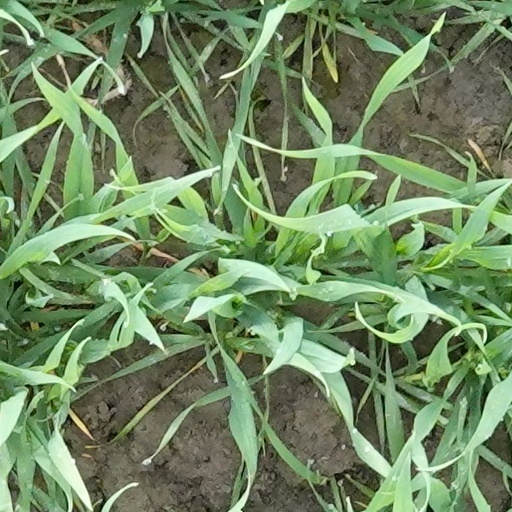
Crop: wheat